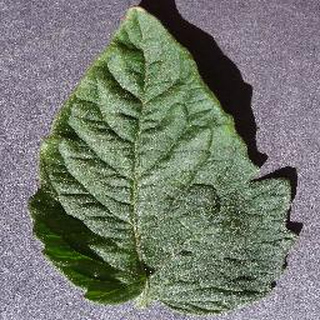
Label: healthy_tomato